Nate Solder

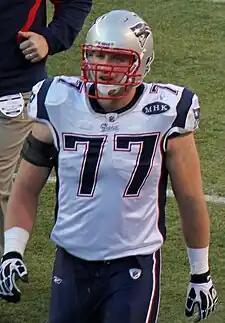
Solder with the New England Patriots in 2011

Nathaniel Perry Solder (born April 12, 1988) is an American former professional football player who was an offensive tackle in the National Football League (NFL). He played college football for the Colorado Buffaloes, and was recognized as a consensus All-American. He was selected by the New England Patriots in the first round of the 2011 NFL draft and won two Super Bowls as a member of the team.